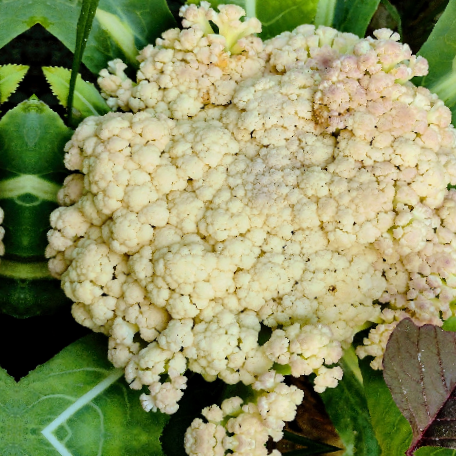
Label: Bacterial spot rot